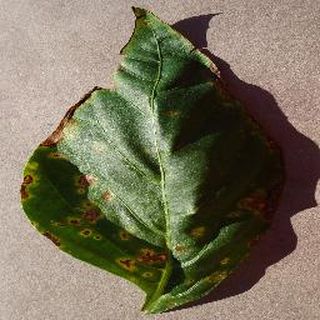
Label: bell_pepper_bacterial_spot